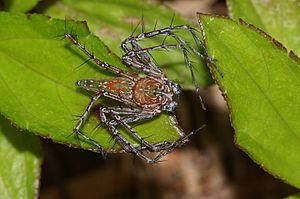
Hamadruas sp.
Hamadruas est un genre d'araignées aranéomorphes de la famille des Oxyopidae.